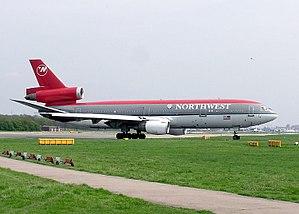
Northwest Airlines est une ancienne compagnie aérienne américaine, cinquième plus grande au monde, avec cinq hubs principaux — Détroit, Minneapolis, Memphis, Tokyo et Amsterdam — et environ 2 738 vols quotidiens. Northwest et ses partenaires aériens desservent 750 villes dans près de 120 pays.